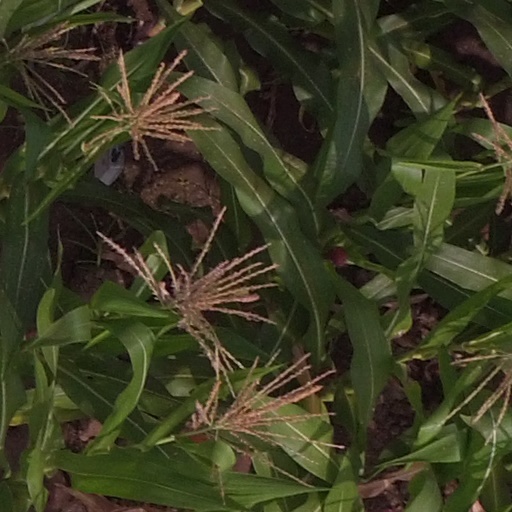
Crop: maize; corn